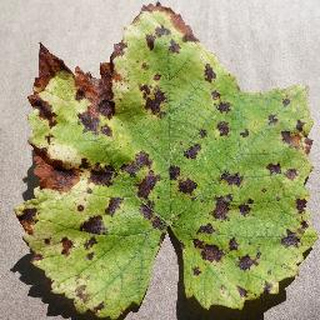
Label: grape_leaf_blight